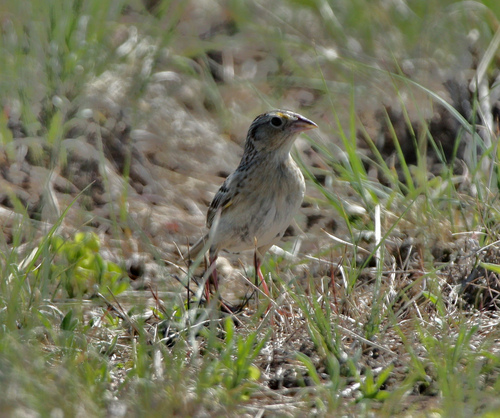
the bird has a black eyering and a small bill that is yellow.
a tan bird with a light tan beak and tan spotted breast.
small gray bird with flat head, very short white beak and white chest.
small bird, black tan and white feathers with a speck of yellow above beak
this bird is brown and black in color with a sharp beak, and brown eye rings.
this bird is brown with white and has a very short beak.
this is a small bird with a white belly, a black and white spotted back and a pointed beak.
a slim bird has orange legs and a short beak.
this bird is brown in color, with a brown beak.
this bird is white with black and has a very short beak.
Species: Grasshopper Sparrow